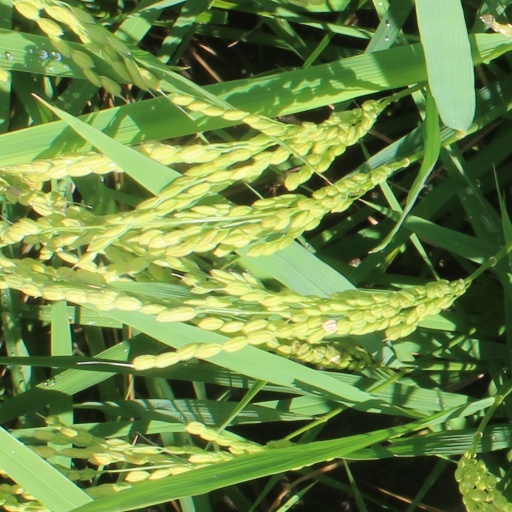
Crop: rice